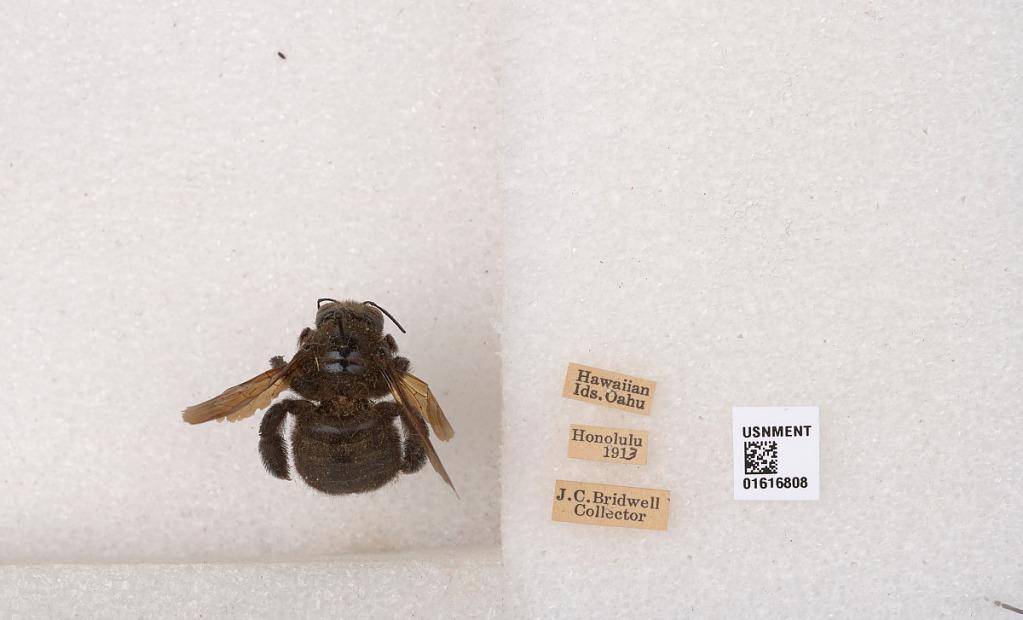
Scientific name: Xylocopa (Neoxylocopa) sonorina Smith
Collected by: J. Bridwell
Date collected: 1913-1-1
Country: United States
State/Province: Hawaii
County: Honolulu
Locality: Honolulu
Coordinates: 21.3069, -157.858